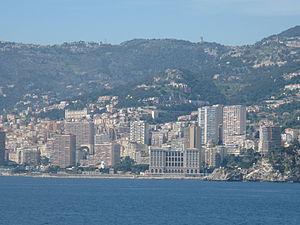
Monaco, vu depuis le Cap-Martin, Alpes-Maritimes. Au sommet des hauteurs, le Trophée des Alpes apparait comme une petite tour.
Le trophée des Alpes est un monument romain commémoratif datant de 7-6 av. J.-C. et situé sur la commune de La Turbie, surplombant la principauté de Monaco. Son nom latin était Tropæum Alpium.